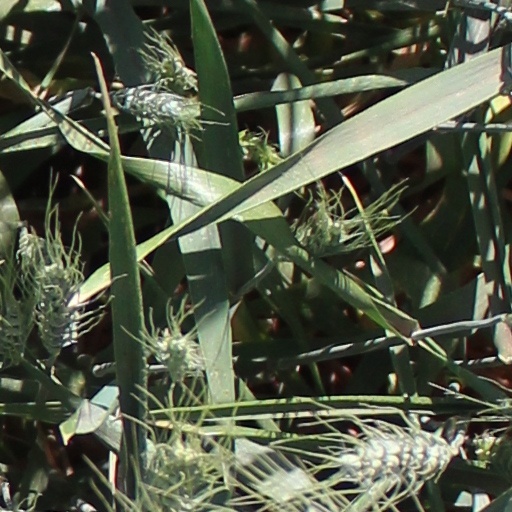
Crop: wheat